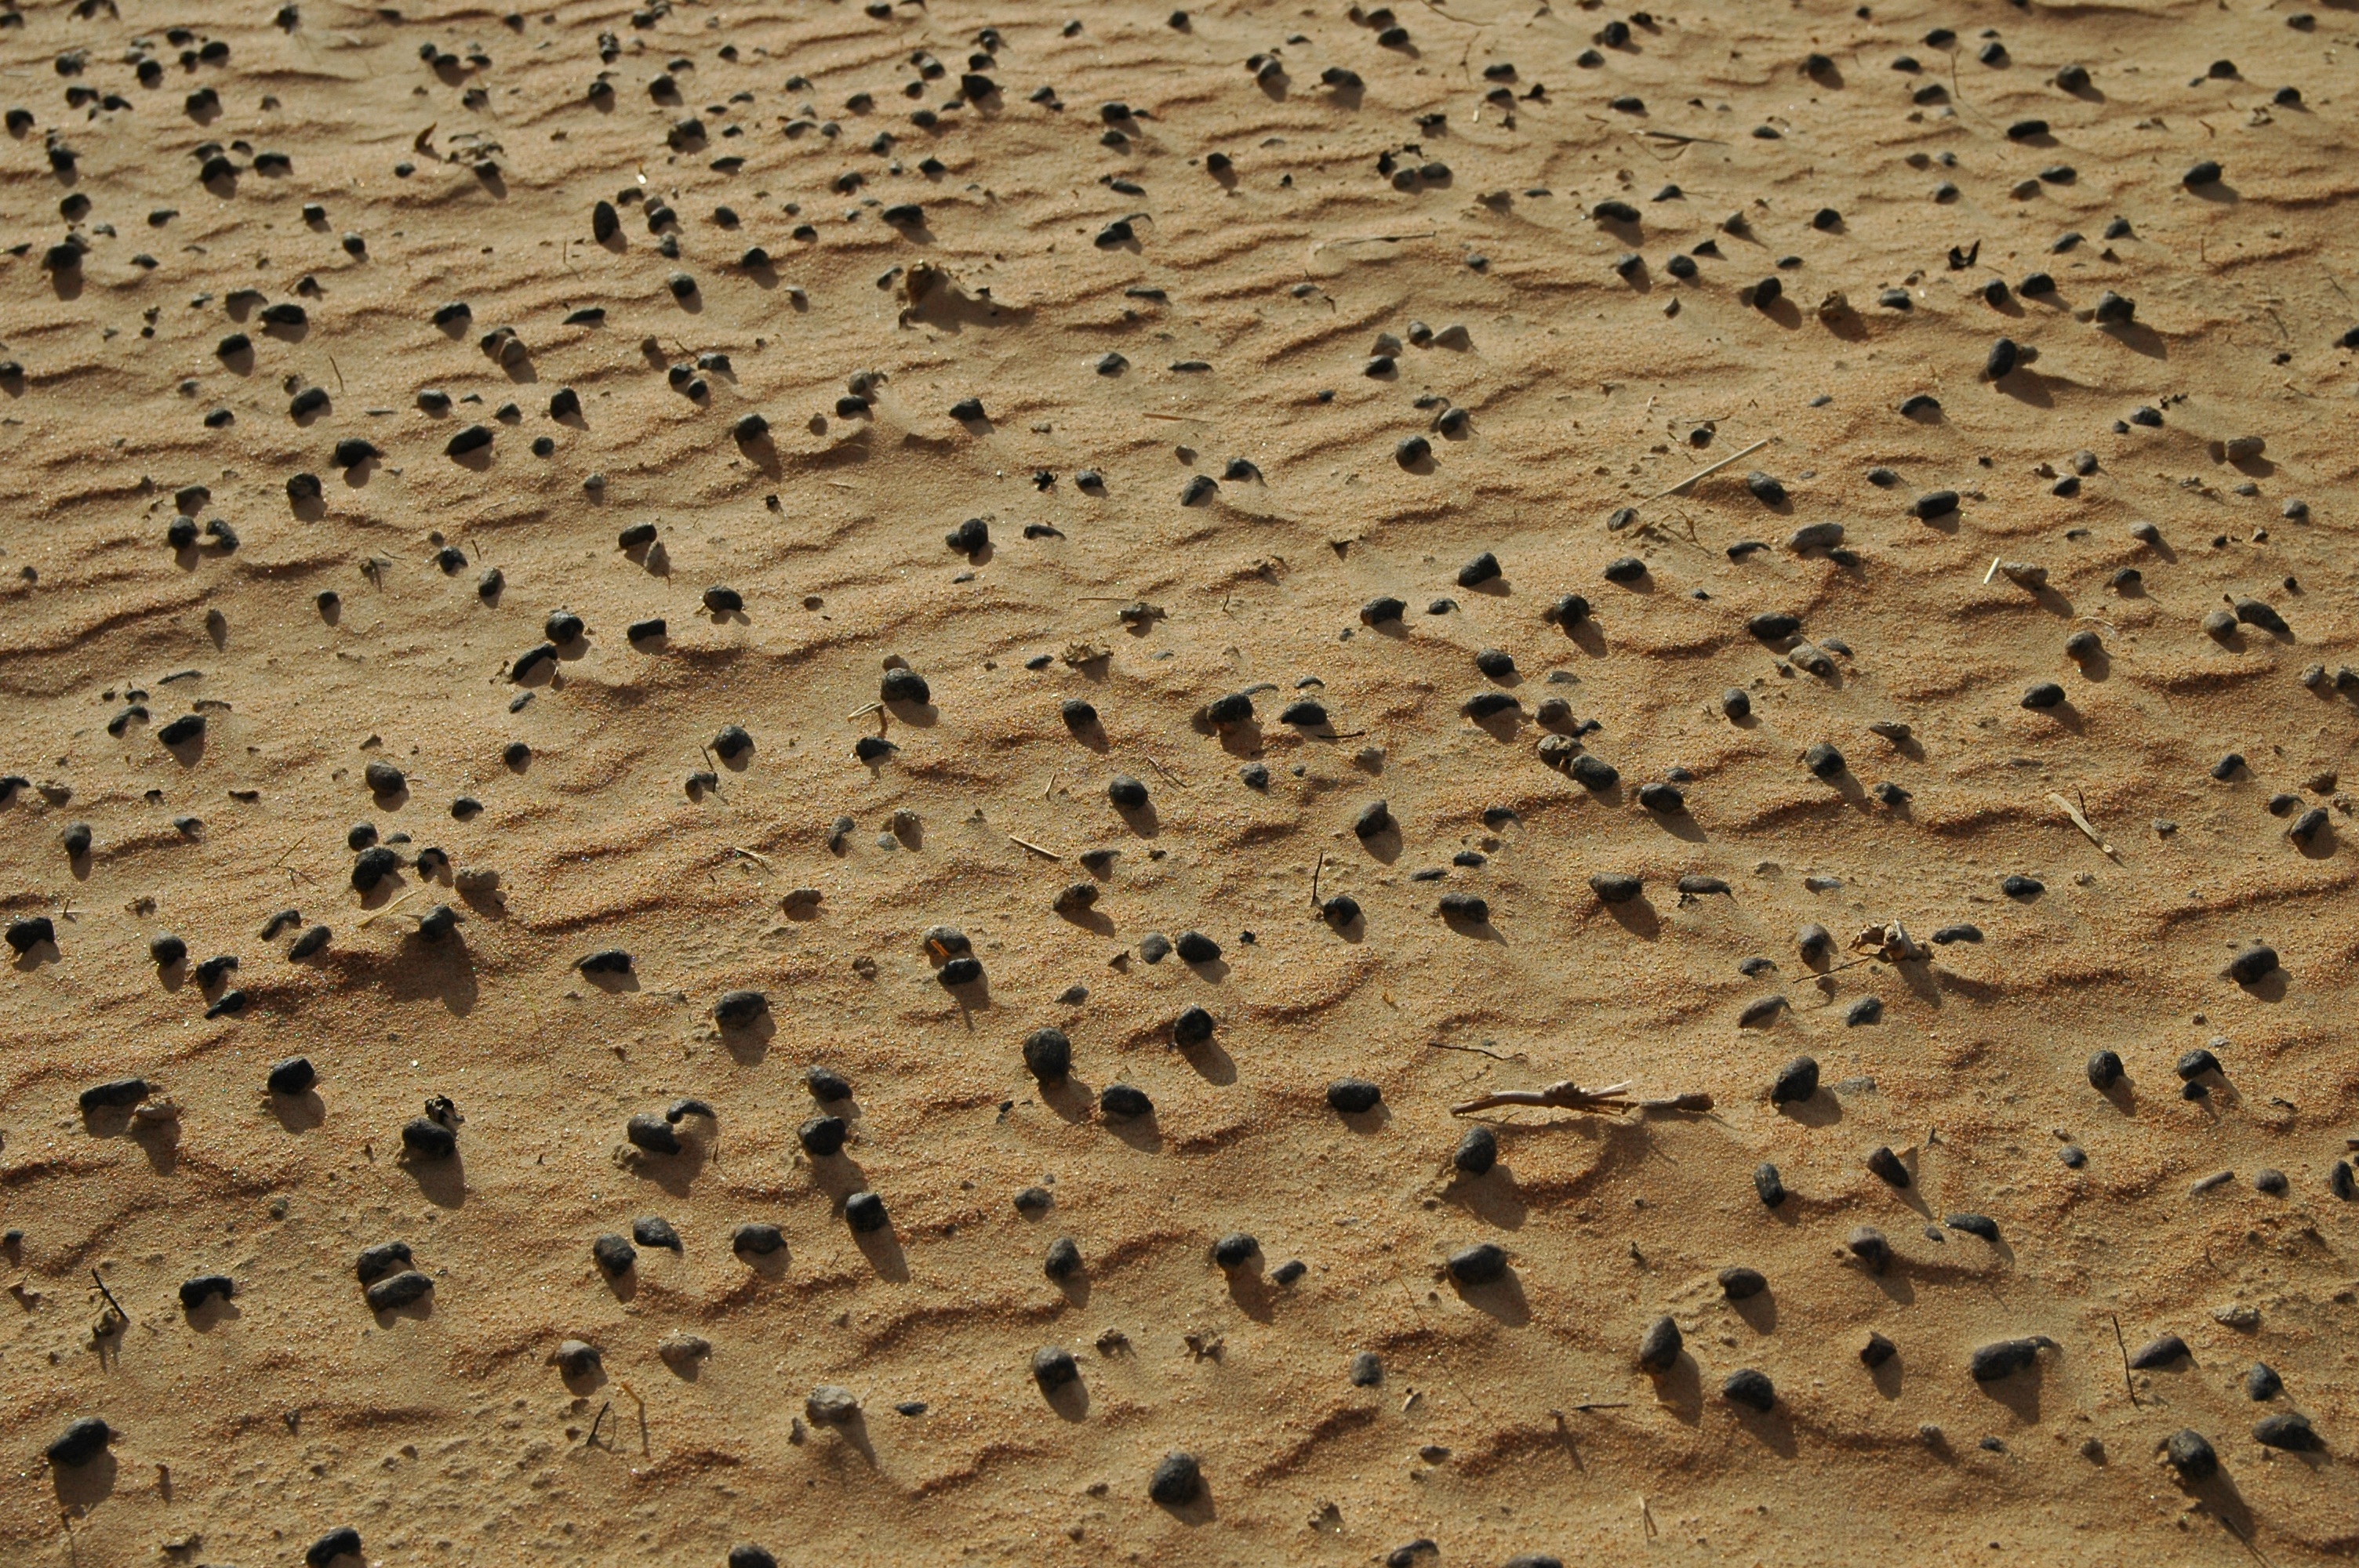
sand, rock, wood, texture, desert, footprint, trunk, wall, soil, material, stones